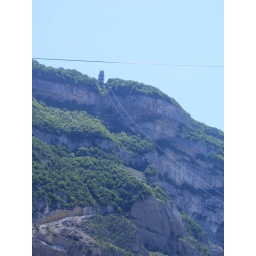
closest mountain - accessible by bus